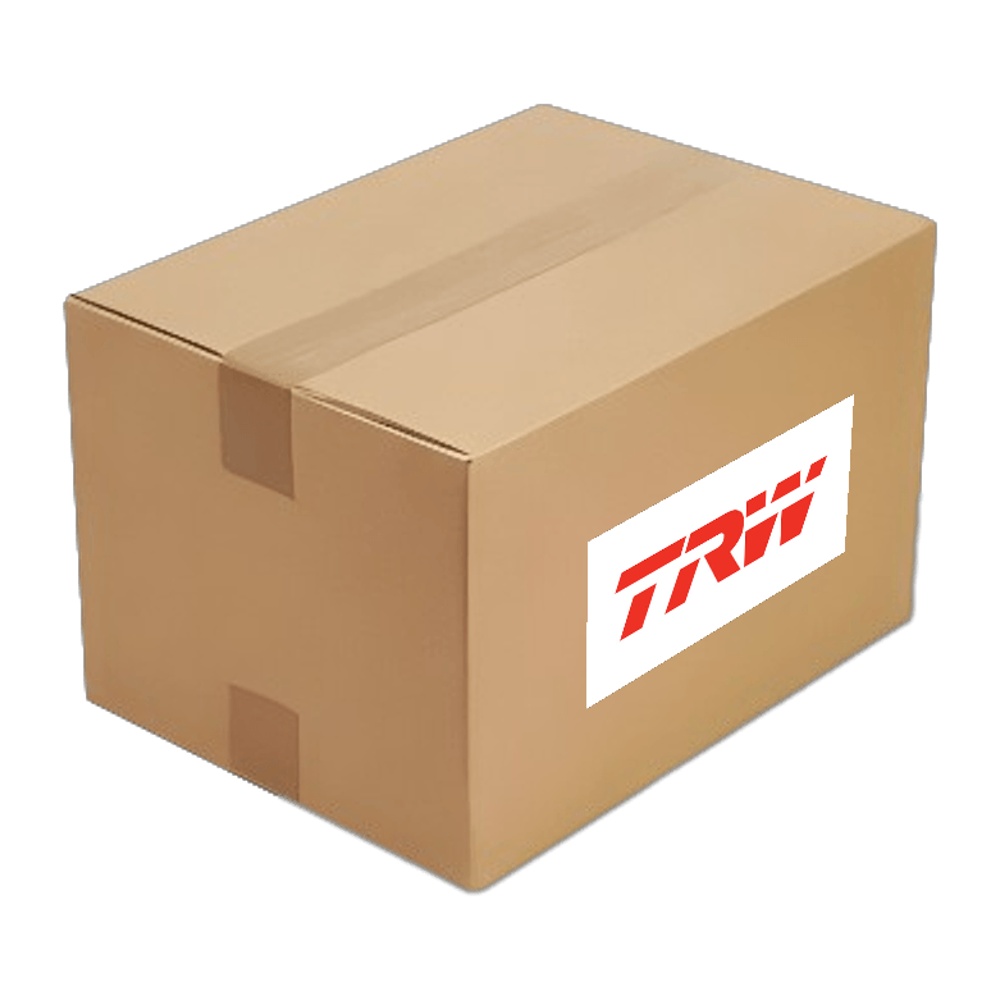
Bomba De Direção Hidráulica Trw Jpr1160
Brand: TRW
Category: Vehicles & Parts > Vehicle Parts & Accessories > Motor Vehicle Parts > Motor Vehicle Braking > Brake Hoses